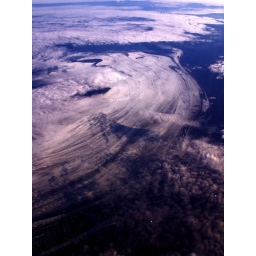
A shot from the plane window over Canada somewhere between Minneapolis and Anchorage.